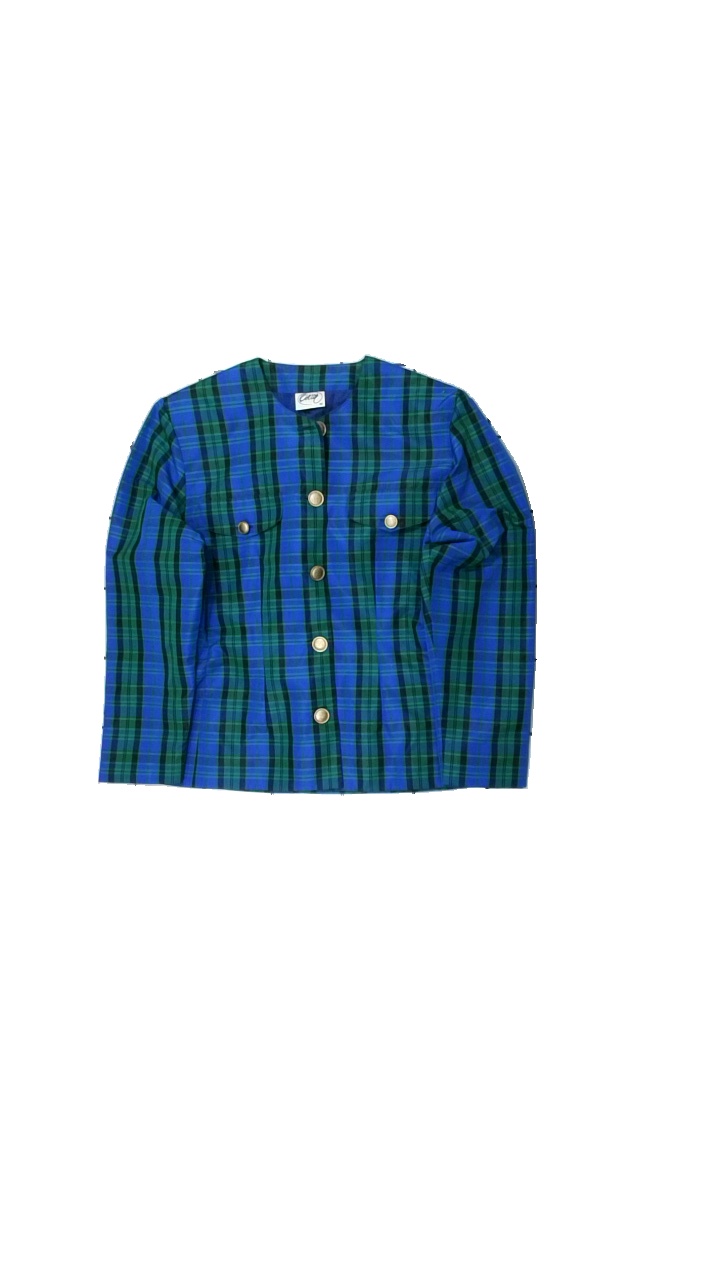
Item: Cardigan (Ladies)
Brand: Osay
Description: Rutig cardigan med guldiga knappar
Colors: Blue, Green, Black
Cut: C-collar
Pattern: Checkered print
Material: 100% polyester
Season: All
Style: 80s
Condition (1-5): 4
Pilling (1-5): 5
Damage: smuts fläck
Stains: Minor
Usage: Reuse
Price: <50